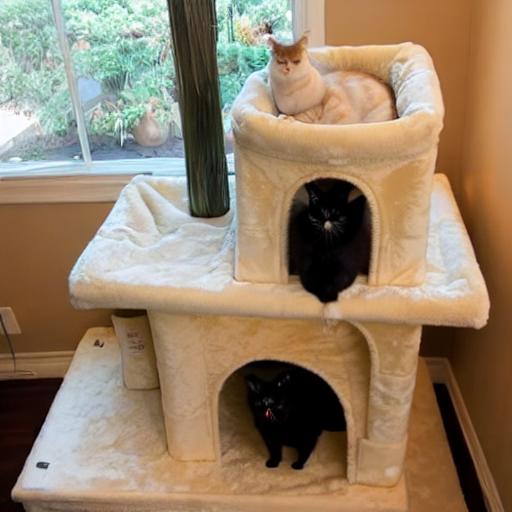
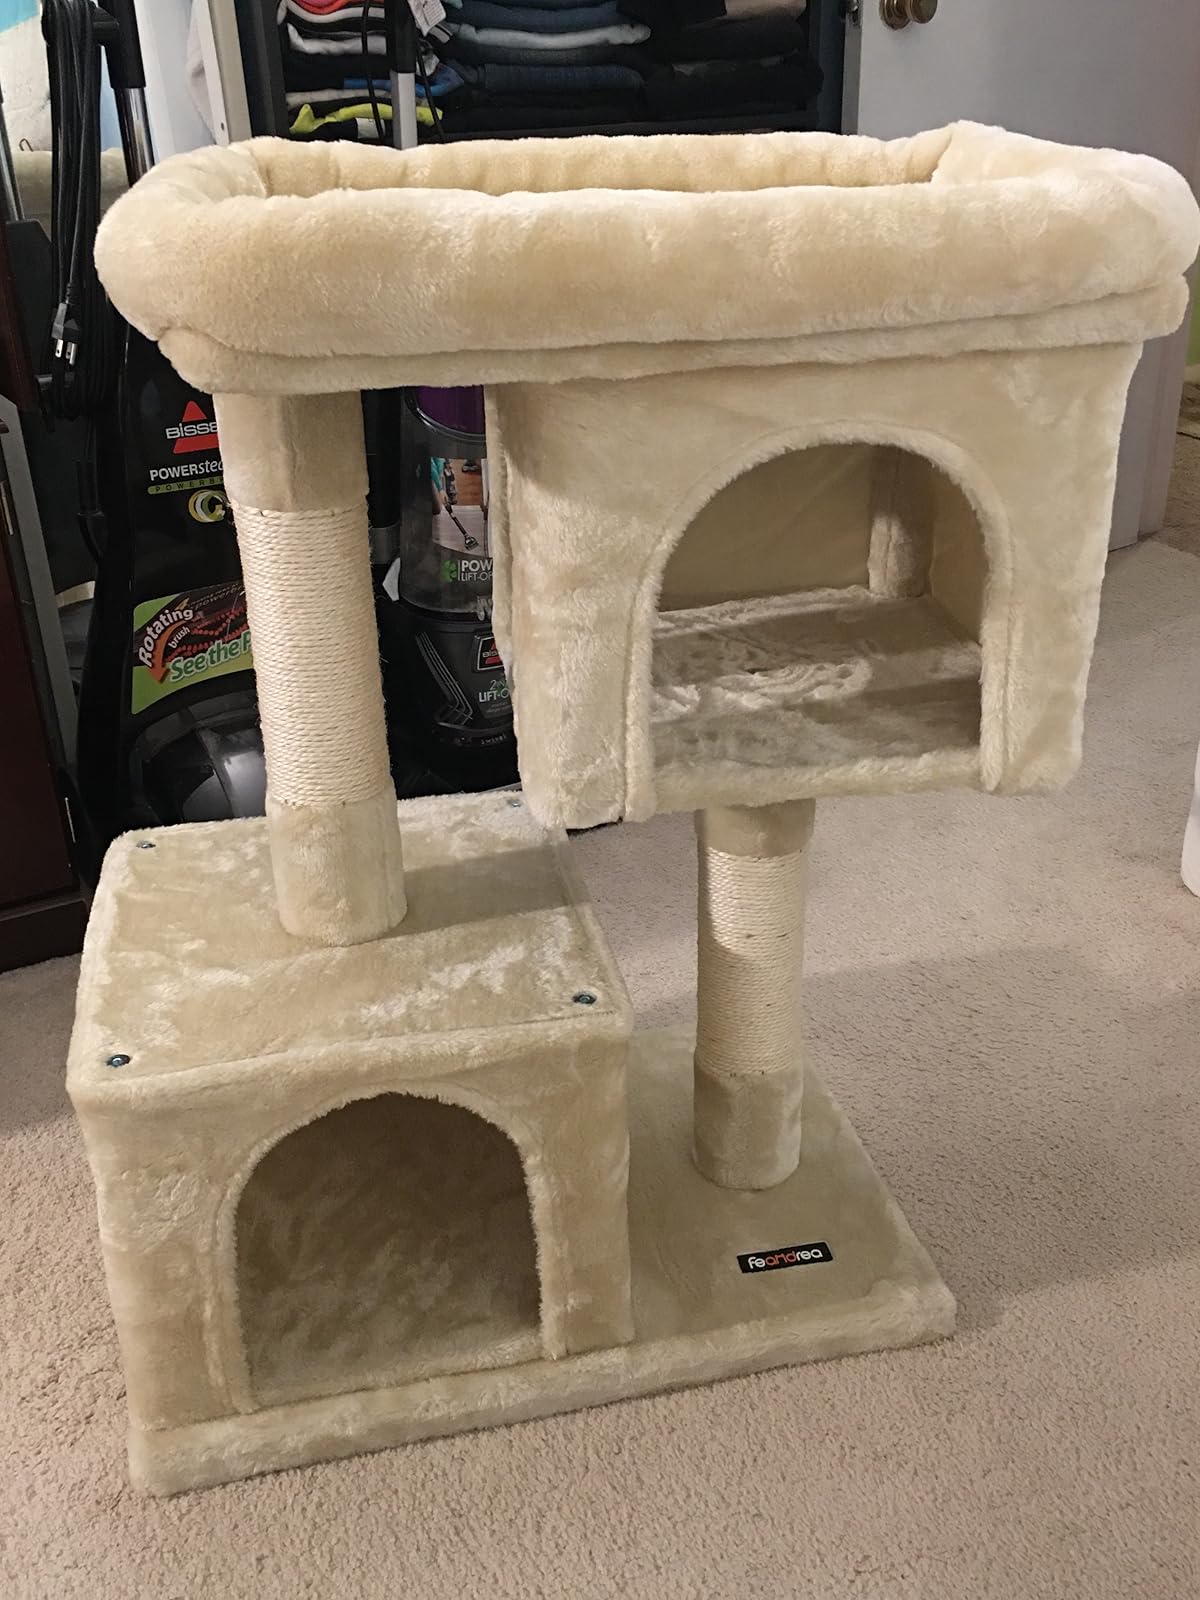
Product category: items_cat tree
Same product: no